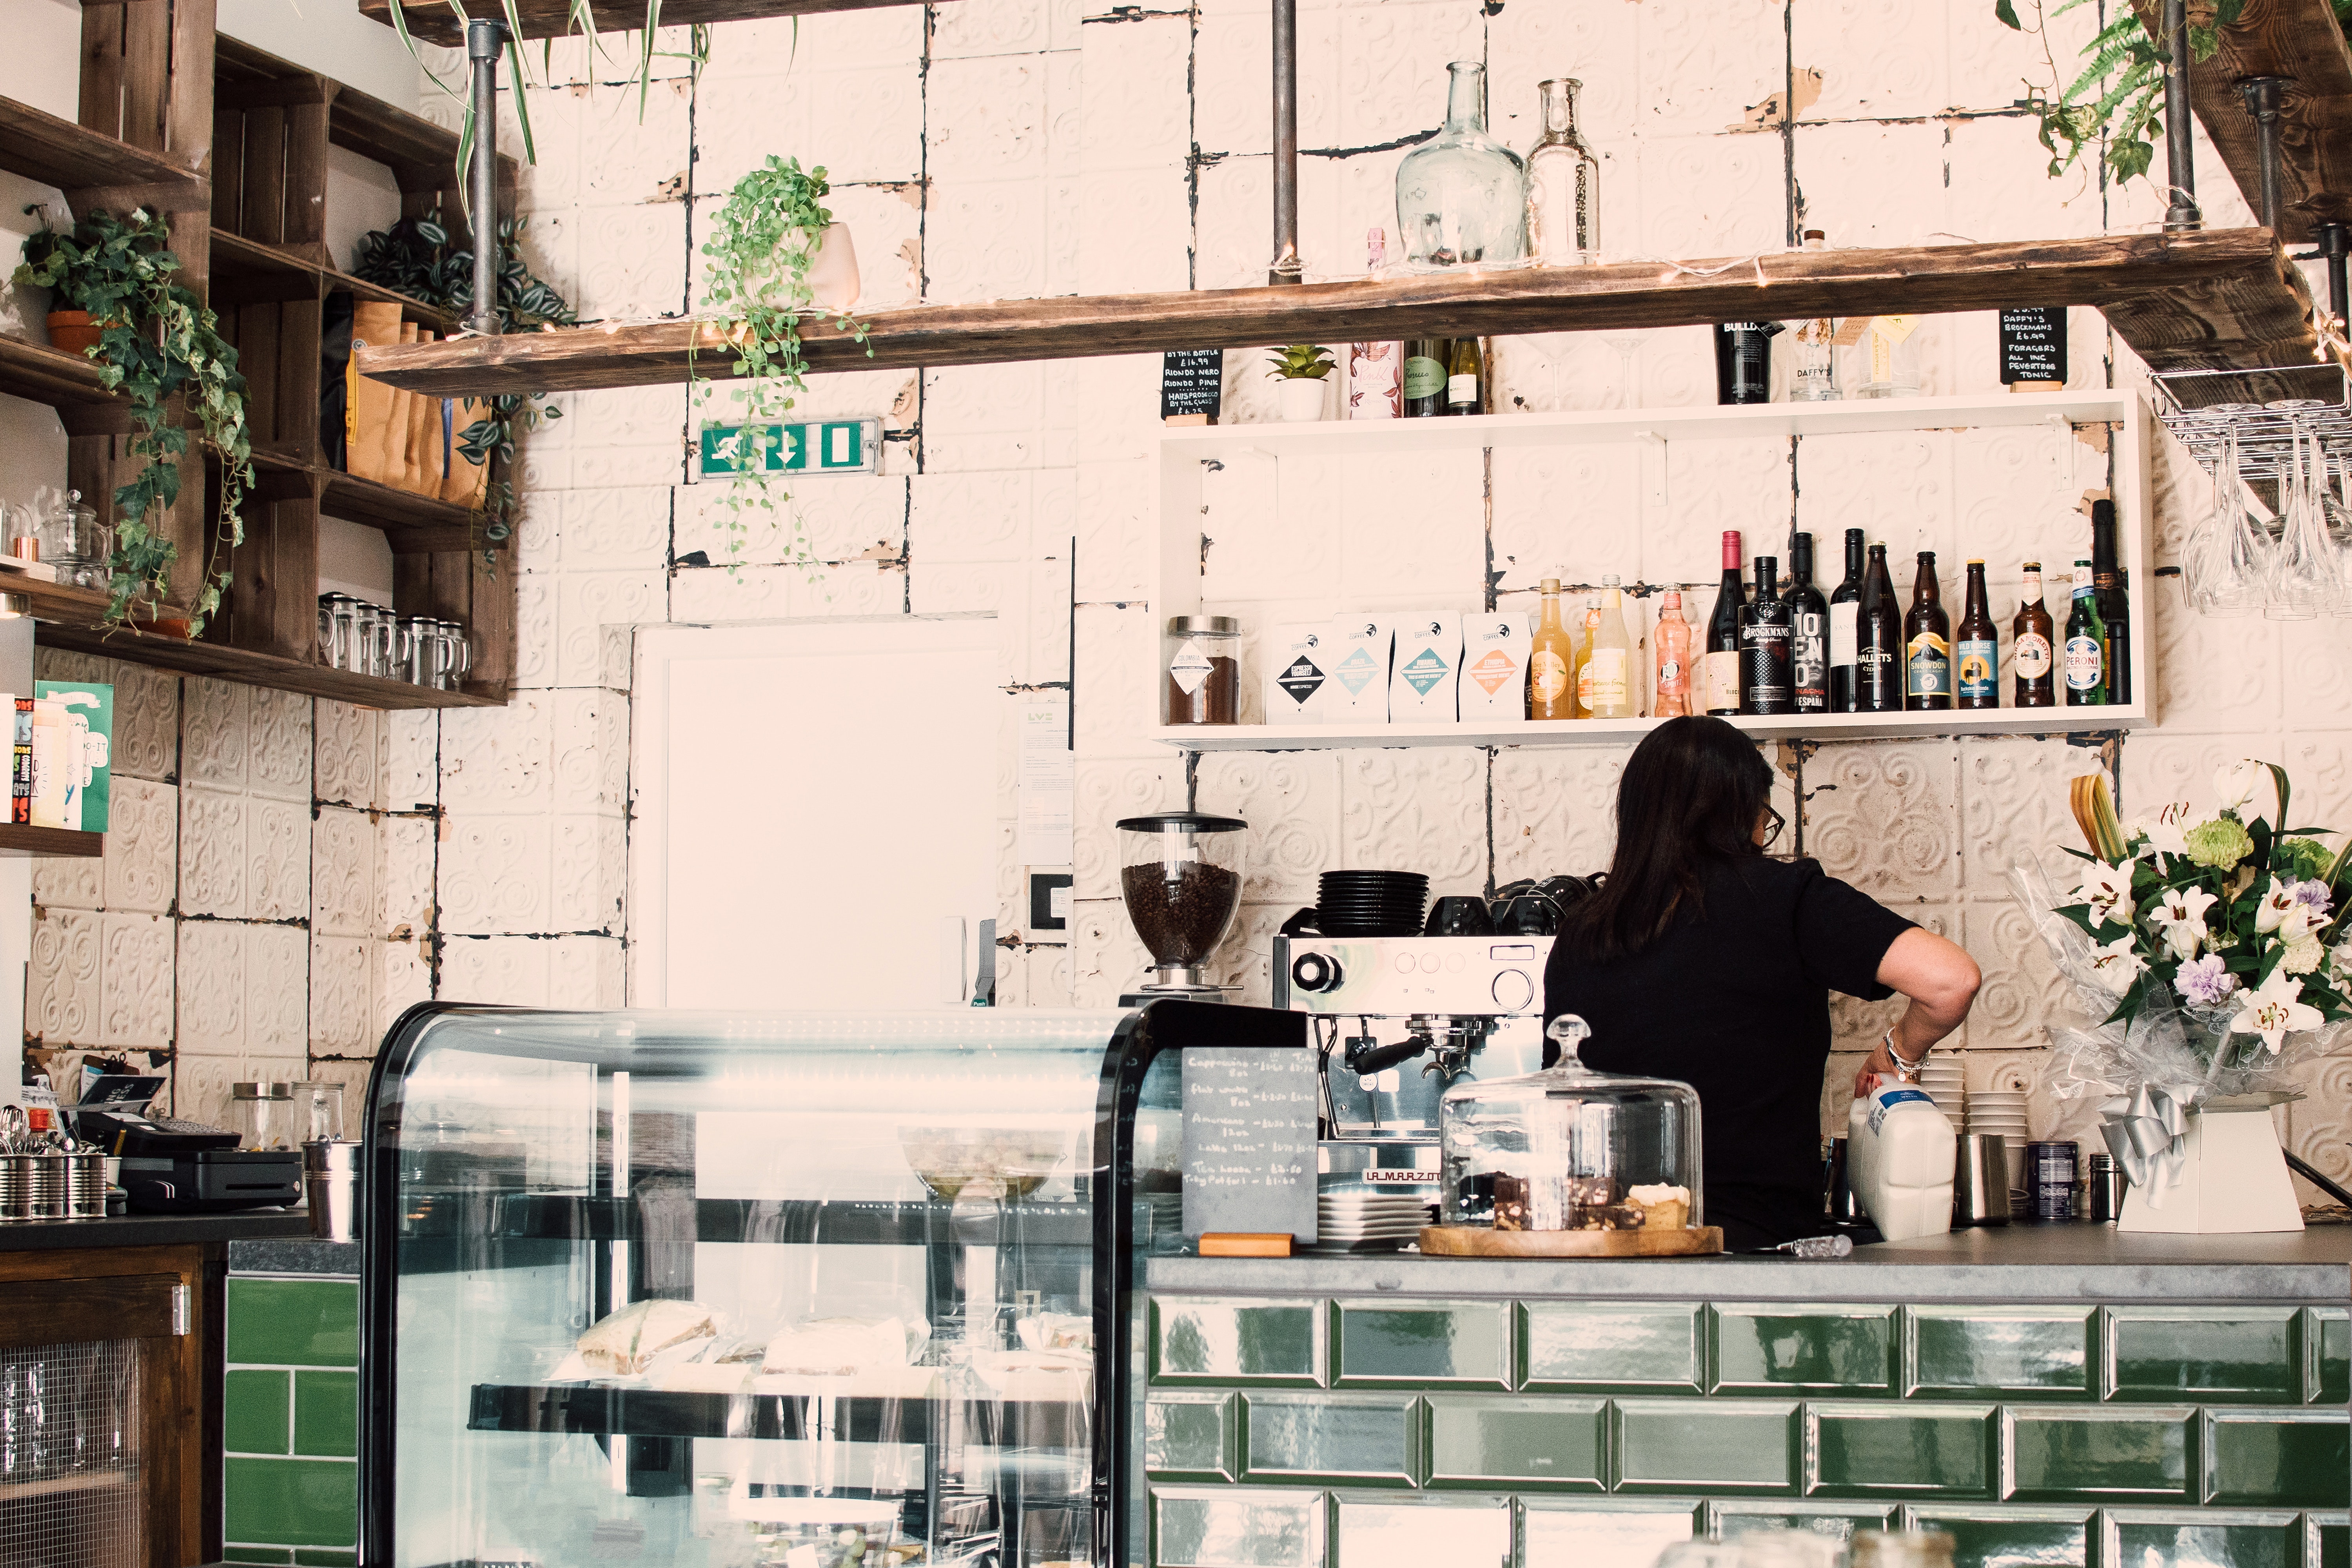
window